Burkhard Hirsch

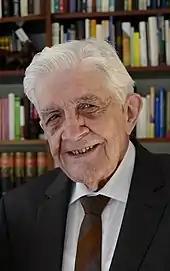
Hirsch in 2017

Hirsch was president of the council of the Hochschule Düsseldorf from 2008 to 2015, with a short interruption. For his influential work for the academy, he was the first to be awarded an honorary citizenship, in May 2016. He died on 11 March 2020. The Hochschule wrote in an obituary: